2013 Philadelphia building collapse

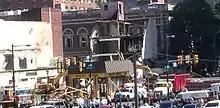
Rescue operations following the building's June 5, 2013 collapse

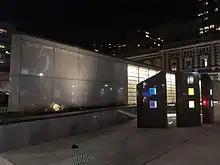
The June 5th memorial, subsequently erected near the site of the building's collapse

At 10:43 am, the four-story building under demolition collapsed onto the one-story building next door. The buildings crashed down with crumbling brick and wood snapping. Seven people died and 14 people were injured. A 51-year-old woman was trapped for 13 hours and then hospitalized at Hospital of the University of Pennsylvania in critical condition.